Mundigak

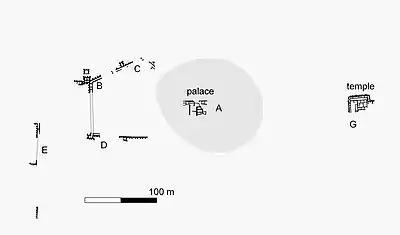
Remains of the town of Period IV.1

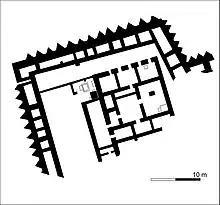
Plan of temple

Remains of a "palace" have been found in one mound. Another mound revealed a large "temple", indicating urban life.